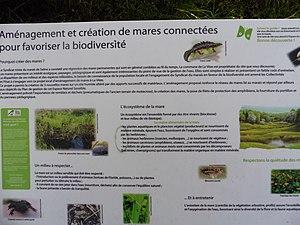
Panonceau informatif
Le marais de Saône est une zone marécageuse et tourbeuse du premier plateau du Jura, située dans le département du Doubs près de la commune éponyme. Cette dépression fermée est un poljé dont le plancher est constitué de sédiments lacustres glaciaires imperméables. Les eaux des ruisseaux et des précipitations sont évacuées par plusieurs pertes dont la principale est un ponor appelé le Creux sous roche.